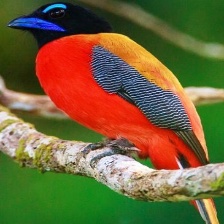
Species: RED NAPED TROGON
Scientific name: HARPACTES KASUMBA